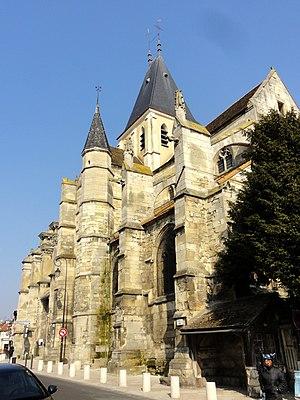
L'église Saint-Didier, anciennement dédiée à saint Éterne, est une église catholique située à Villiers-le-Bel, en France. Hormis deux murs et le croisillon sud remontant au premier quart du XIIIᵉ siècle, l'édifice date essentiellement du dernier quart du XVᵉ siècle et de la seconde moitié du XVIᵉ siècle, et les influences gothique flamboyante et Renaissance se superposent parfois dans une même partie de l'édifice. Or, le plan reste d'une grande homogénéité, et les façades tout comme l'intérieur sont assez harmonieux. Surtout les voûtes flamboyantes et les finitions Renaissance sont remarquables, dont les contreforts devant le bas-côté sud et le côté nord de la nef. L'église est classée monument historique depuis 1931. Des problèmes de stabilité ont rendu nécessaire une reconstruction entière du clocher en 2007.